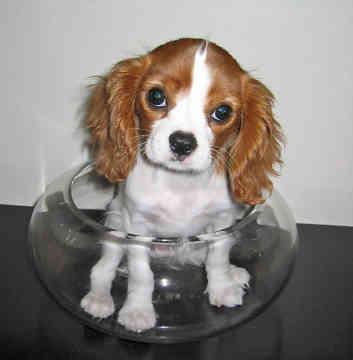
Blenheim_spaniel